List of works about Rembrandt

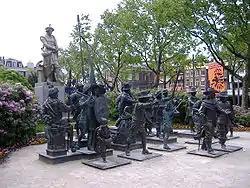
Rembrandt statue and the sculptures of "The Night Watch" in 3D at the Rembrandtplein in Amsterdam

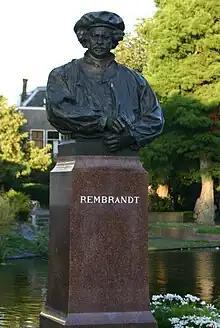
Rembrandt statue in Leiden

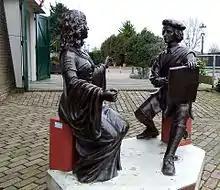
Rembrandt and Saskia

Rembrandt Harmenszoon van Rijn (1606–1669) is one of the most famous, controversial, and one of the best expertly researched (visual) artists in history.